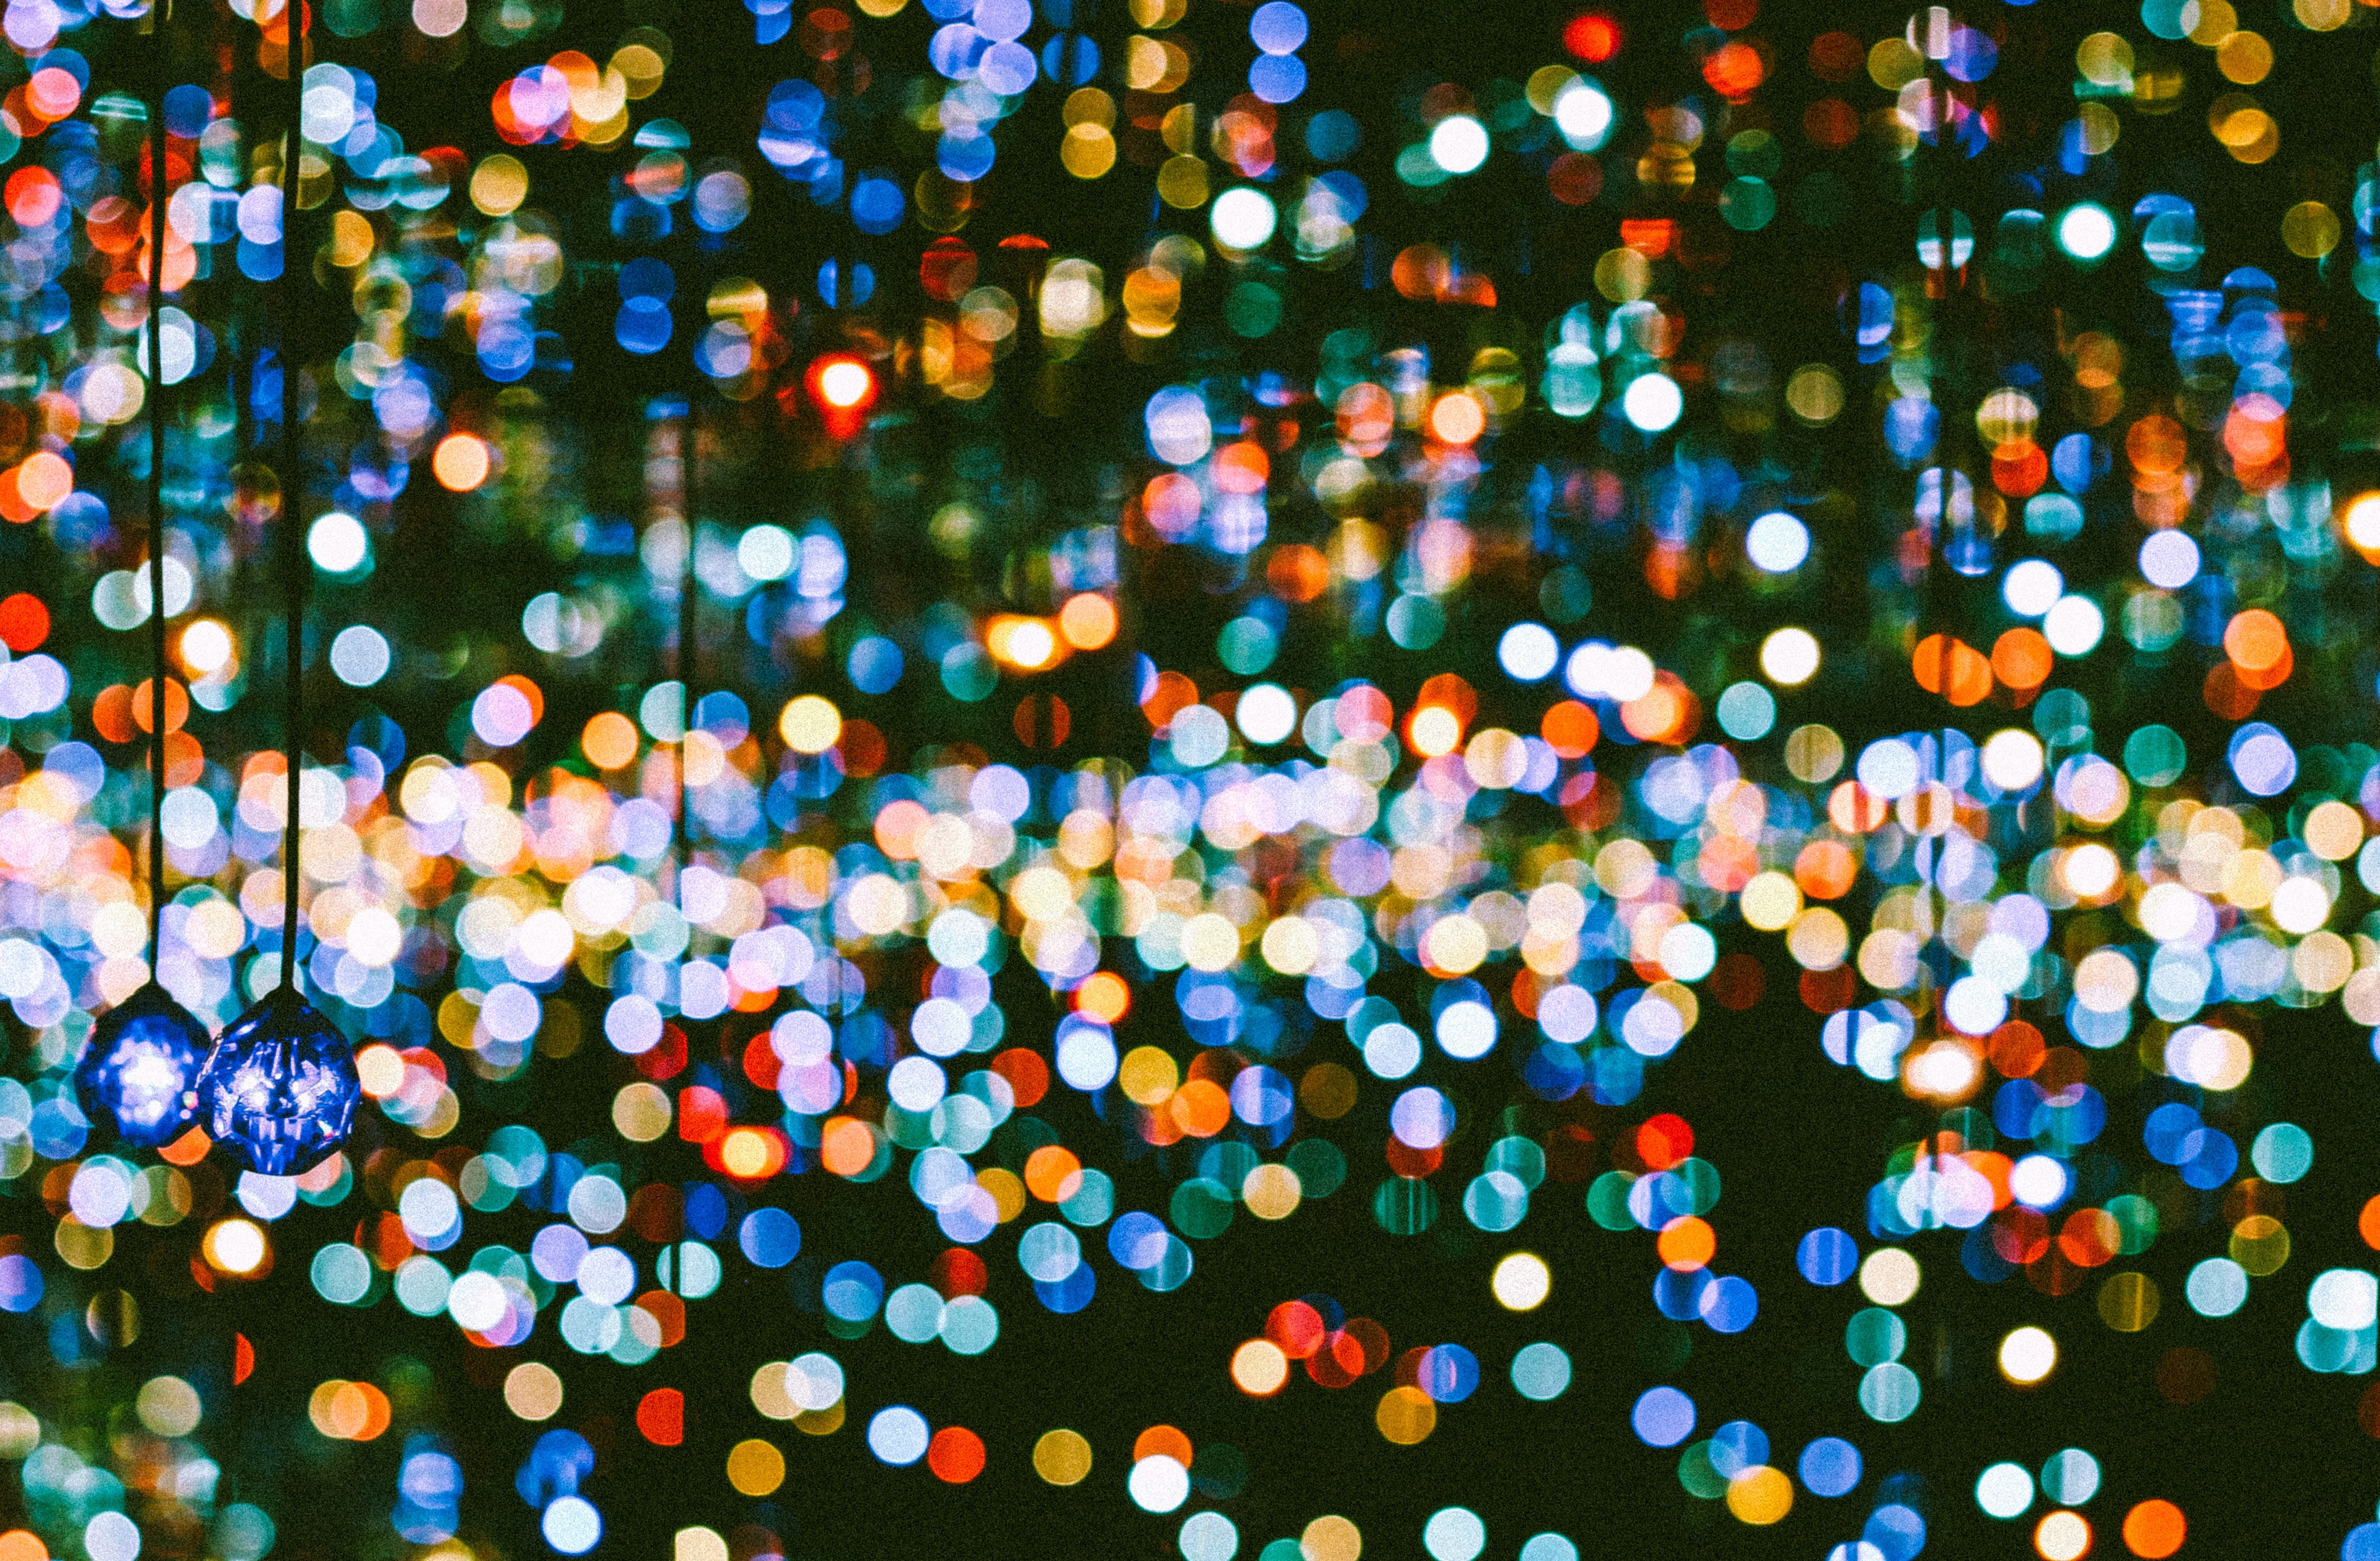
light, bokeh, flower, glass, number, pattern, green, colourful, color, colorful, circle, design, shape